Uday Singh Taunque

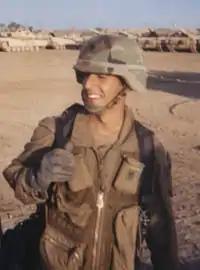

Sergeant Uday Singh was the first U.S. Army soldier of Indian descent to die during Operation Iraqi Freedom. His death in Iraq was widely reported in Indian and American media.